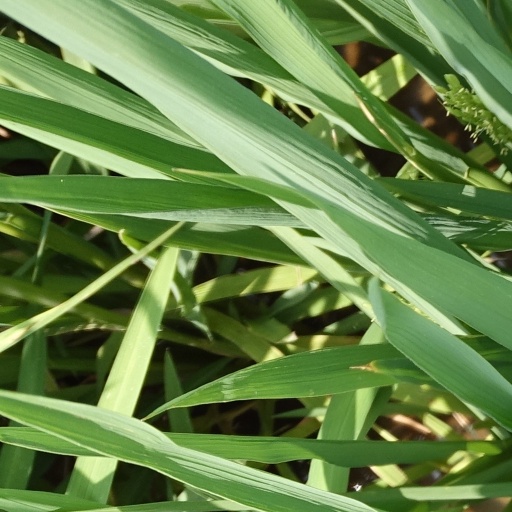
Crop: rice